Camborne

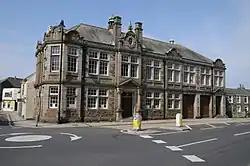
The old council offices

On Christmas Eve 1801, the Puffing Devil – a steam-powered road locomotive built by Camborne engineer Richard Trevithick – made its way up Camborne Hill in Cornwall. It was the world's first self-propelled passenger carrying vehicle. The events have been turned into a local song: